1907–08 New Zealand rugby tour of Australia and Great Britain

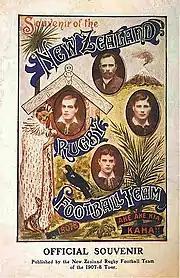
"Souvenir of the New Zealand Rugby Football Team" as published in 1907

The 1907–1908 New Zealand rugby tour of Australia and Great Britain was made by a group of New Zealand rugby footballers who played matches in Australia, Ceylon, England and Wales between 1907 and 1908. Most of the matches were played under the rules of the Northern Union, a sport that is today known as rugby league. As such, the team were the immediate predecessors of the New Zealand national rugby league team. The tour had a large role in establishing rugby league in both Australia and New Zealand, and also gave birth to international rugby league. The tour party has come to be known as the professional All Blacks or All Golds, although at the time they were commonly referred to as the All Blacks—a named popularised by the New Zealand rugby union team that toured the Northern Hemisphere in 1905.